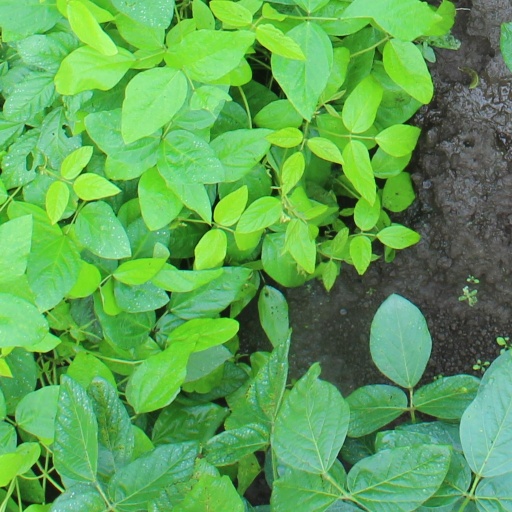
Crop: soybean